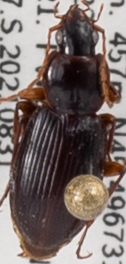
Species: Synuchus impunctatus
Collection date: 2021-08-31
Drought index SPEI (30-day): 0.746
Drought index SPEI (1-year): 0.258
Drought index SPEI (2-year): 1.546